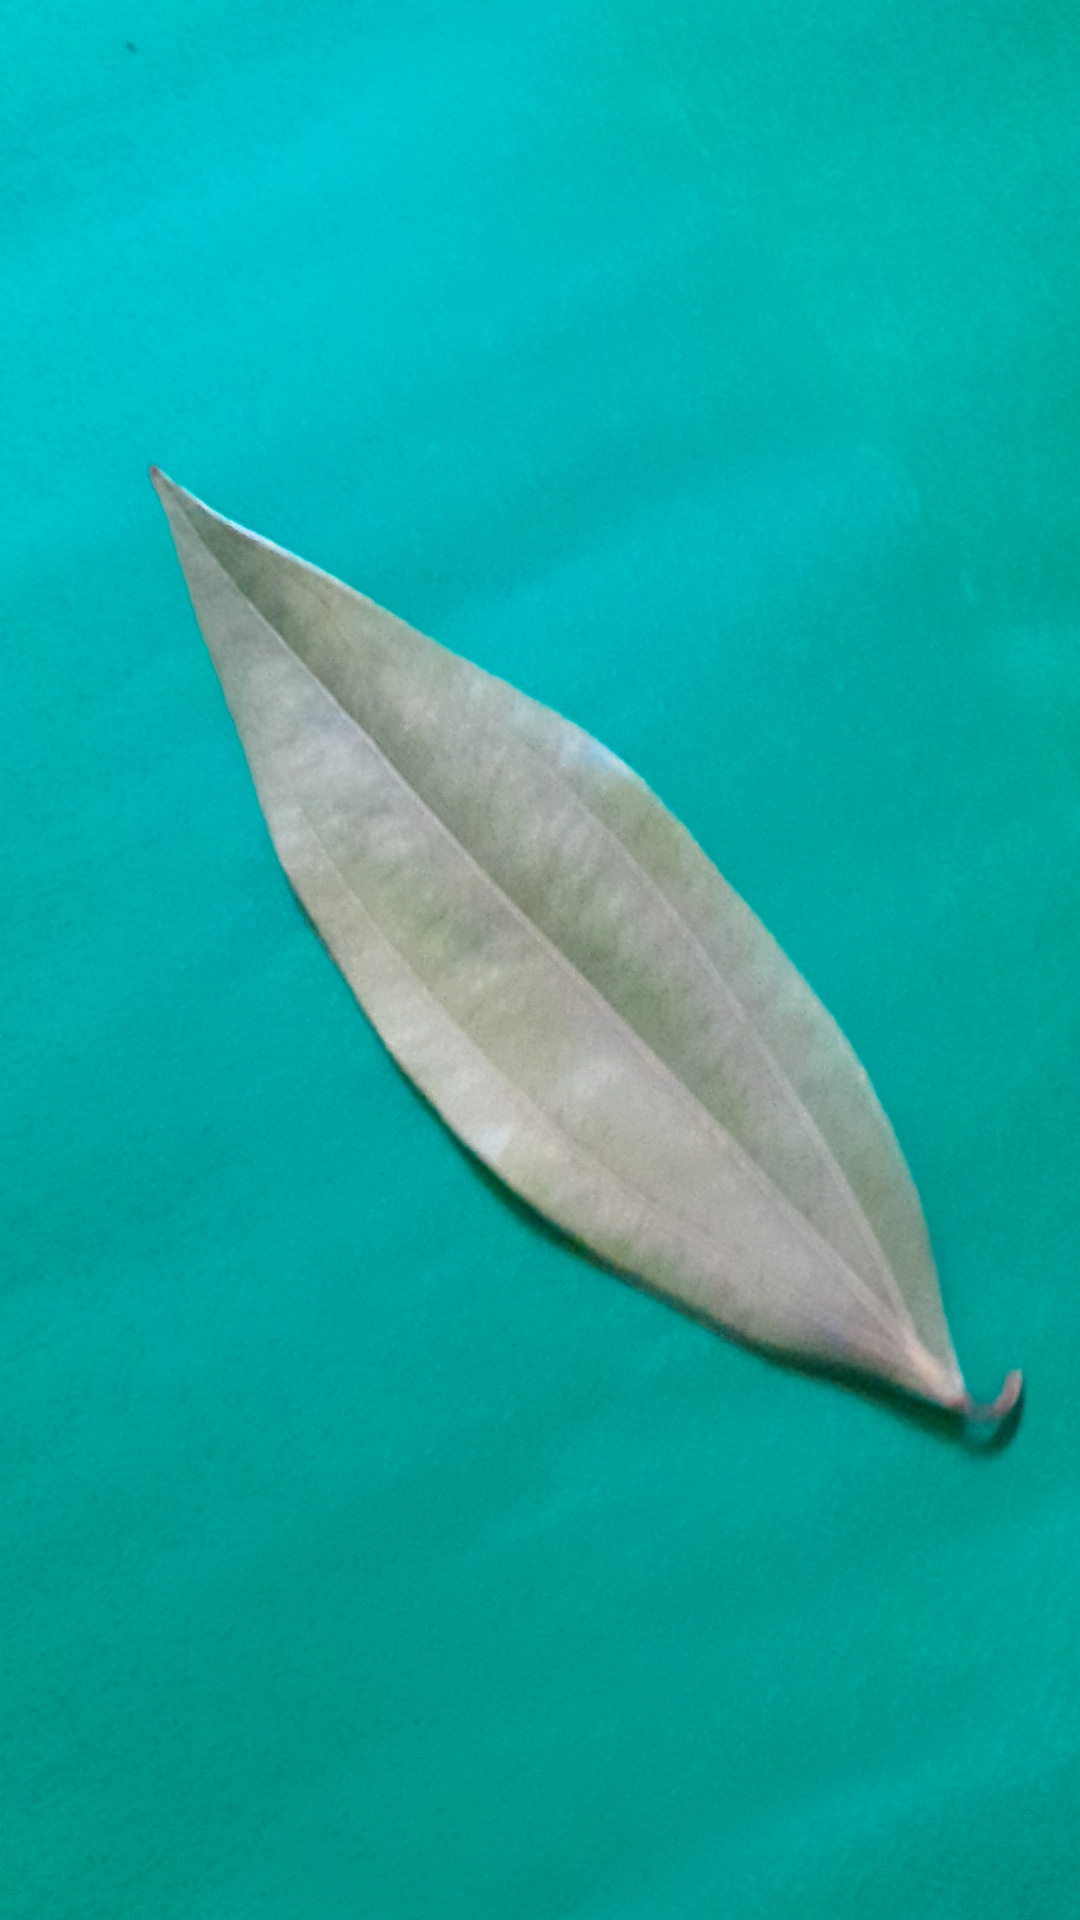
Label: Dry Leaf